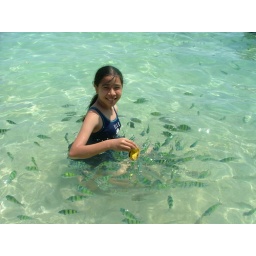
Feeding fish with banana leaf near the beach in Phuket